Kaufering concentration camp complex

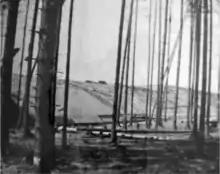
External view of the Weingut II bunker

Unusually, the construction of the camps, as well as providing food and medical care, was the responsibility of the Organization Todt (OT), not the SS, which sought to extract the maximum labor for the minimum expense. The prisoners deported to each camp had to construct the accommodation themselves, The resulting huts, partially buried for camouflage from aerial reconnaissance, were completely inadequate for the weather conditions. Rain and snow leaked through the earthen roofs, and vermin infested the huts. Prisoners had to sleep in straw spread on the floor. Of Dachau's subcamps, Kaufering had the worst conditions.